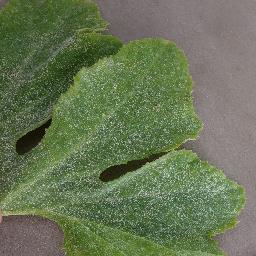
Label: Squash___Powdery_mildew